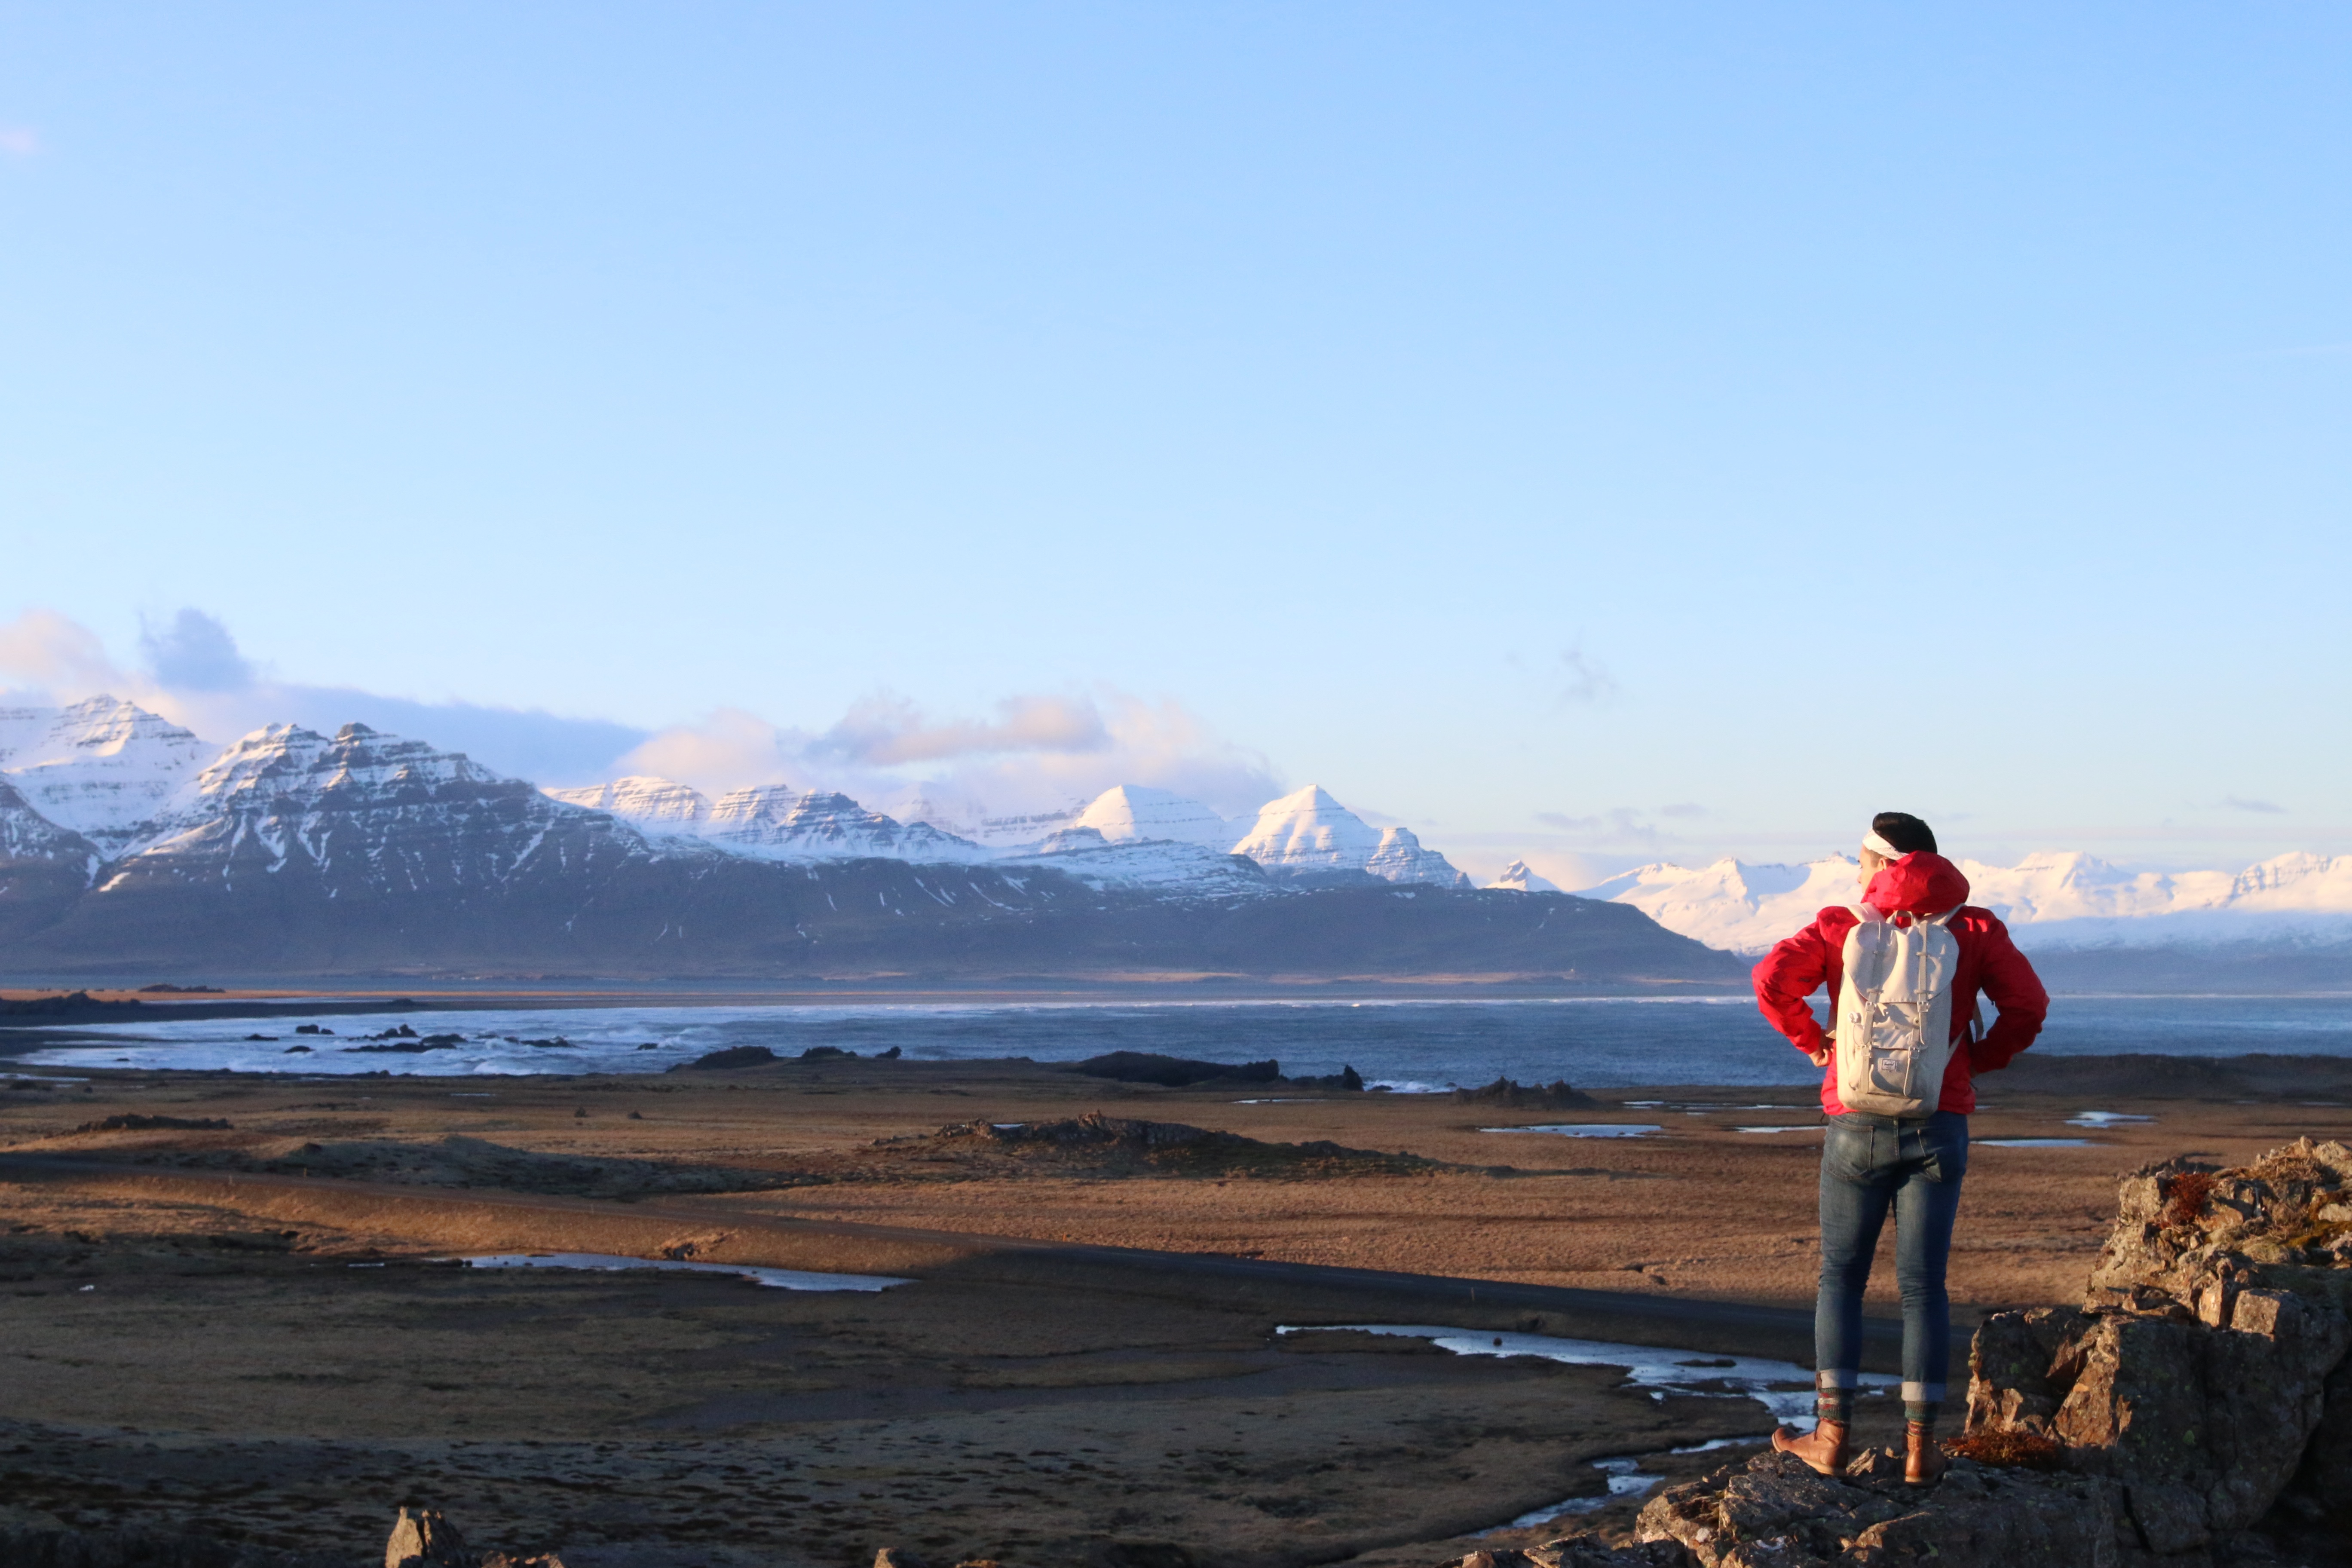
landscape, sea, coast, ocean, horizon, mountain, shore, lake, vacation, cliff, bay, arctic, terrain, cape, landform, mountainous landforms